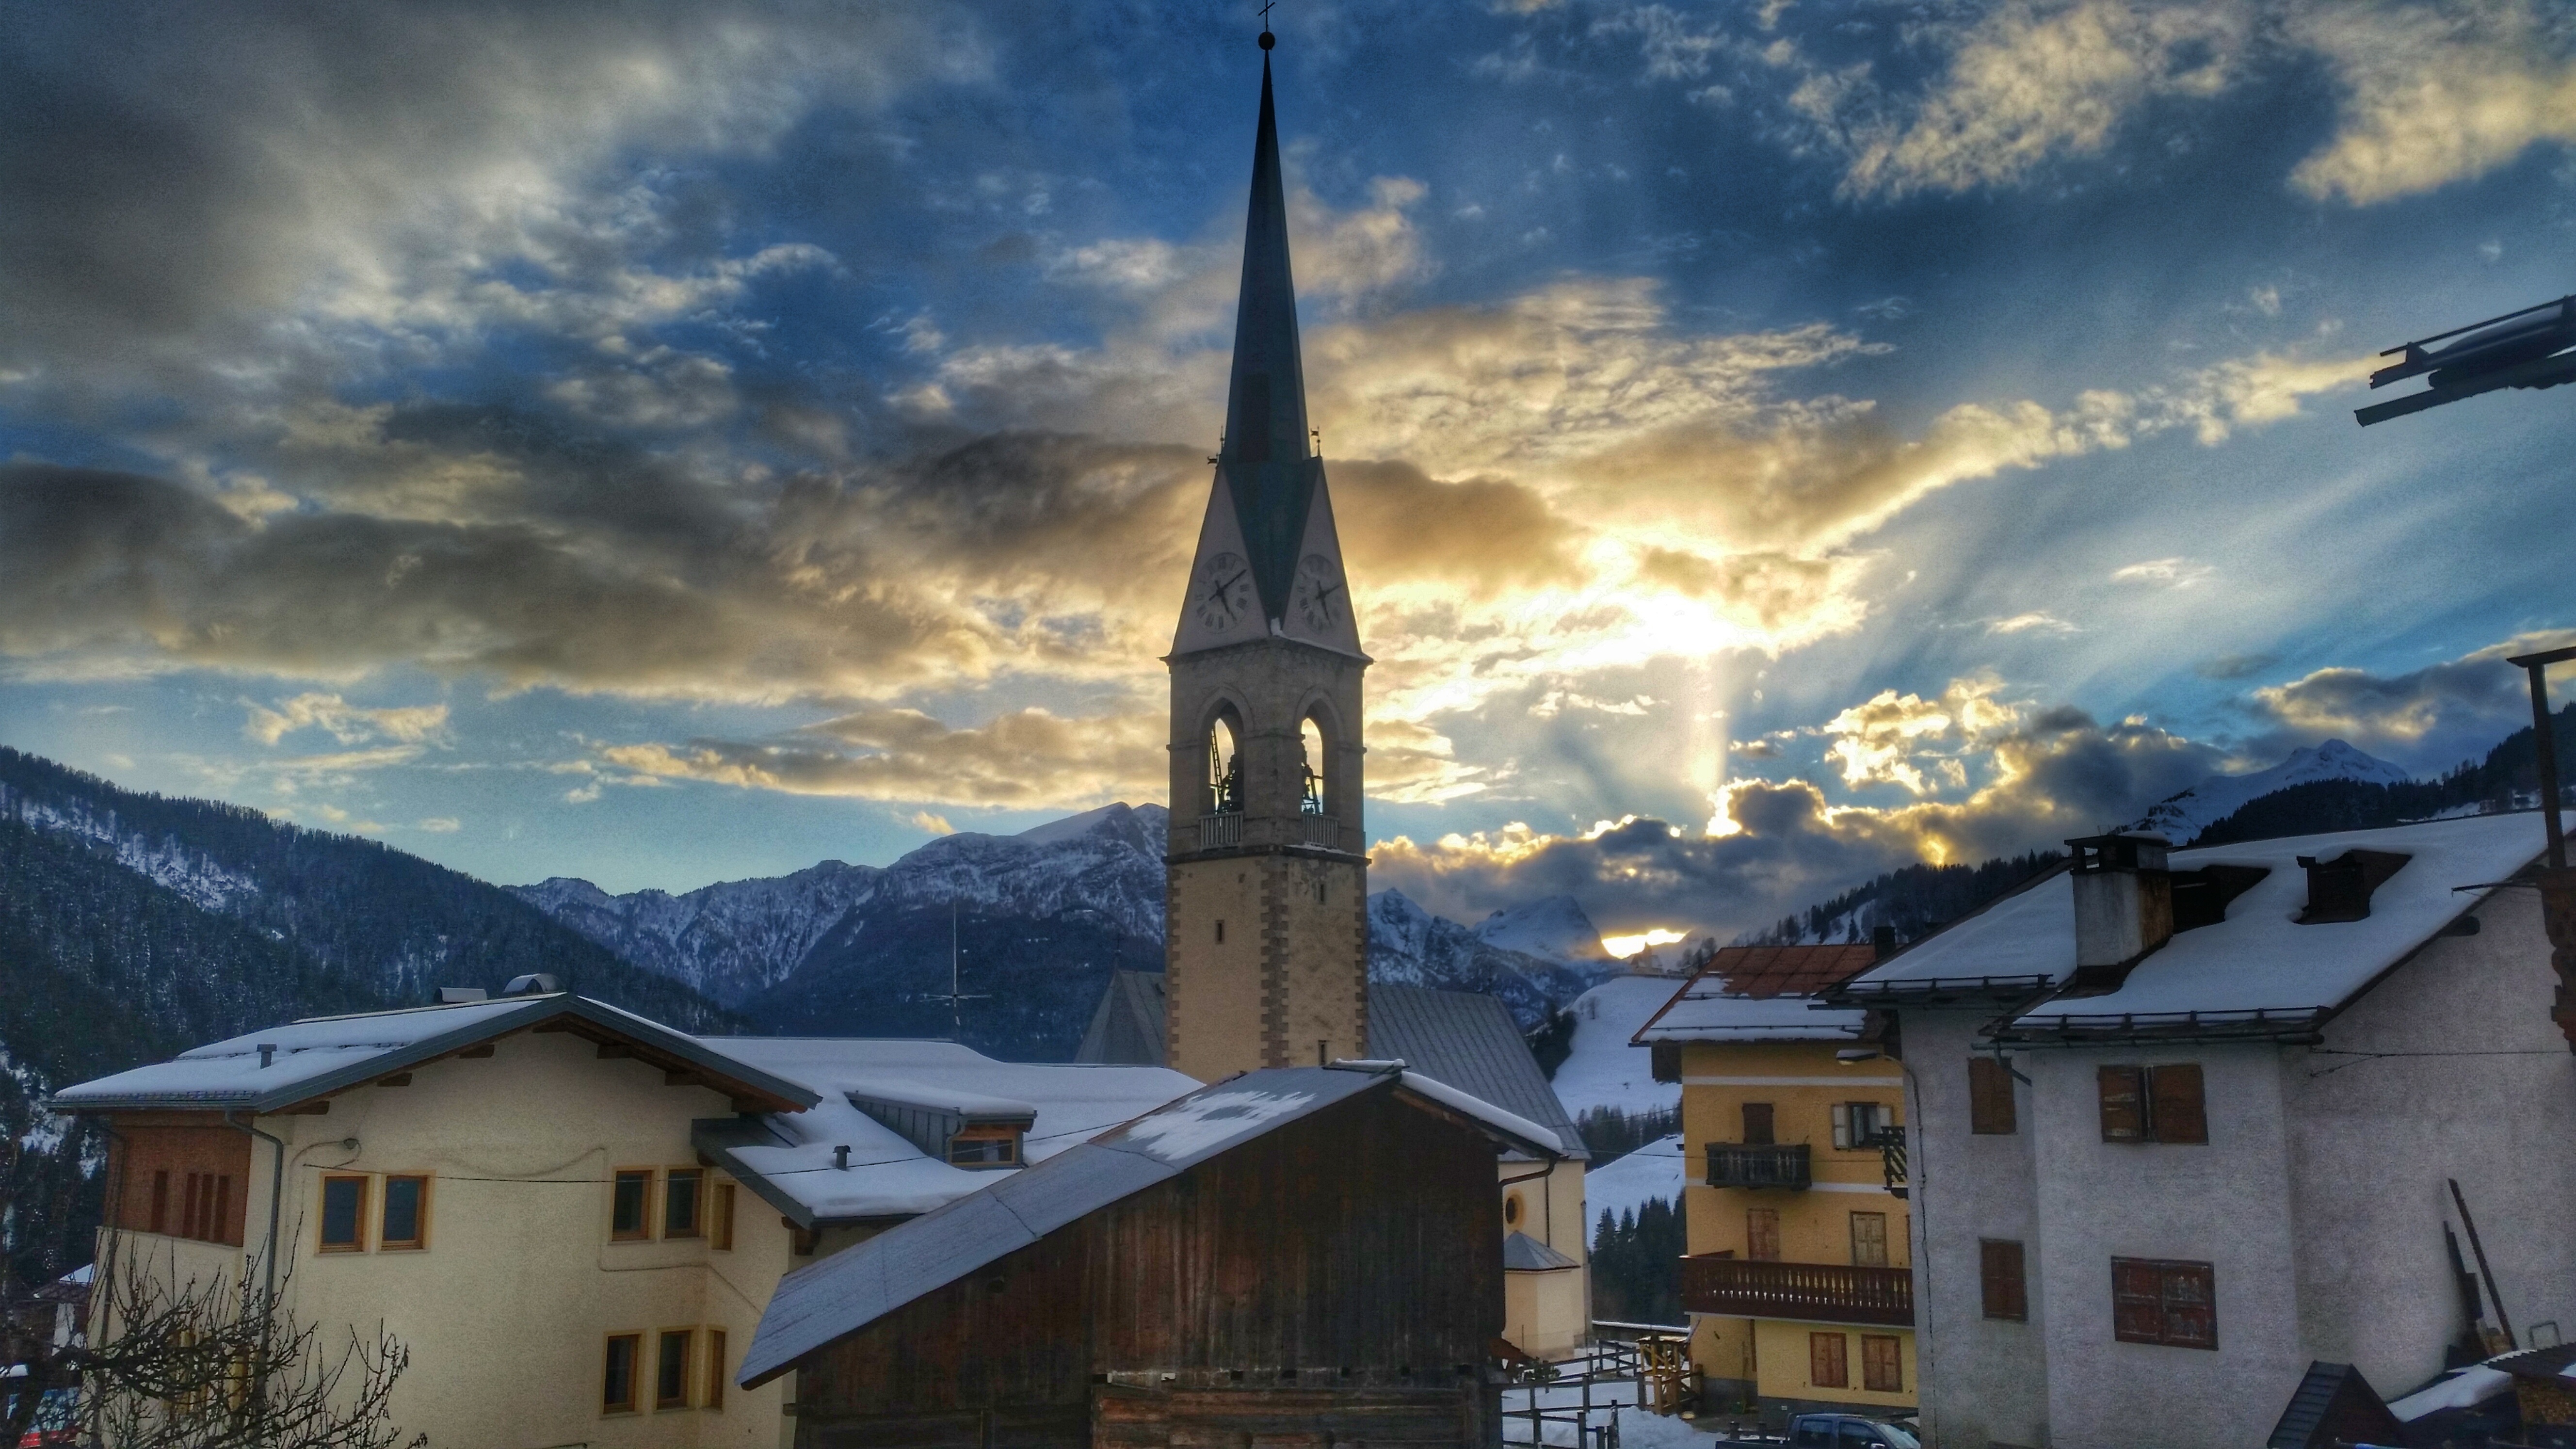
mountain, snow, winter, cloud, sky, sunlight, town, building, old, mountain range, cityscape, village, dusk, evening, church, place of worship, spire, small town, human settlement